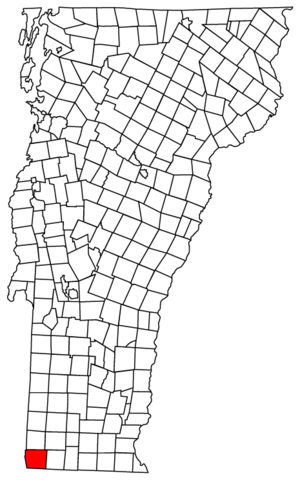
La ville de Pownal est située dans le comté de Bennington, dans l’État du Vermont, aux États-Unis. Sa population s’élevait à 3 527 habitants lors du recensement de 2010, estimée à 3 476 habitants en 2014.